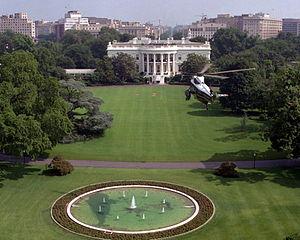
La Maison-Blanche est la résidence officielle et le bureau du président des États-Unis. Elle se situe au 1600, Pennsylvania Avenue NW à Washington D.C. Le bâtiment en grès d'Aquia Creek et peint en blanc, construit entre 1792 et 1800, s'inspire du style georgien. Il est le lieu de résidence, de travail et de réception de tous les présidents américains depuis John Adams, deuxième président des États-Unis, qui y entre en 1800.